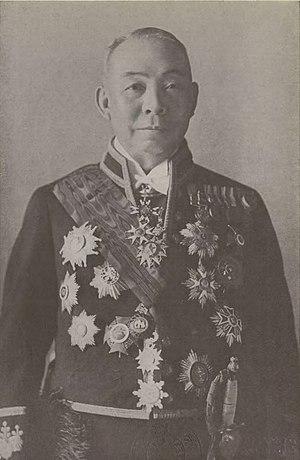
Inabata Katsutarō, est un industriel et pionnier du cinéma japonais.